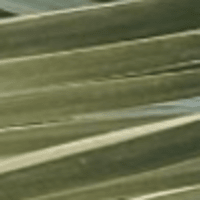
Label: Healthy sample